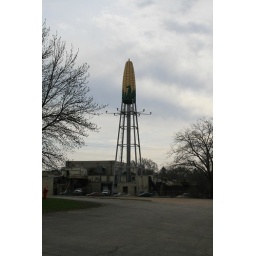
OMG We're in Corn Country!!! This is the water tower next to the county fairgrounds and our hotel.